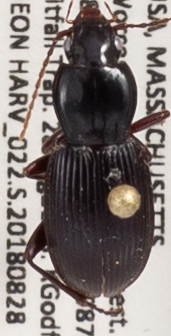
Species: Pterostichus tristis
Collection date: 2018-08-28
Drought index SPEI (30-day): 1.69
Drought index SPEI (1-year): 1.13
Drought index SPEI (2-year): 1.01